Gentleman's Intermission

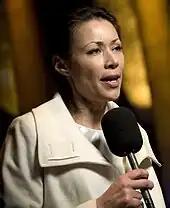
Ann Curry appeared in the episode, announcing that Tracy Jordan's film "Hard To Watch" would likely win an Oscar

"Gentleman's Intermission" was written by co-executive producer John Riggi and directed by series producer Don Scardino. This was Riggi's ninth writing credit, and Scardino's twenty-ninth helmed episode. "Gentleman's Intermission" originally aired in the United States on November 4, 2010, on NBC as the sixth episode of the show's fifth season and the 86th overall episode of the series. This episode of "30 Rock" was filmed on October 2, 2010.